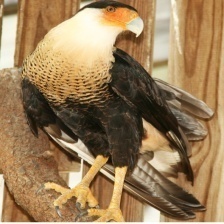
Species: CRESTED CARACARA
Scientific name: CARACARA CHERIWAY